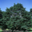
Label: oak_tree